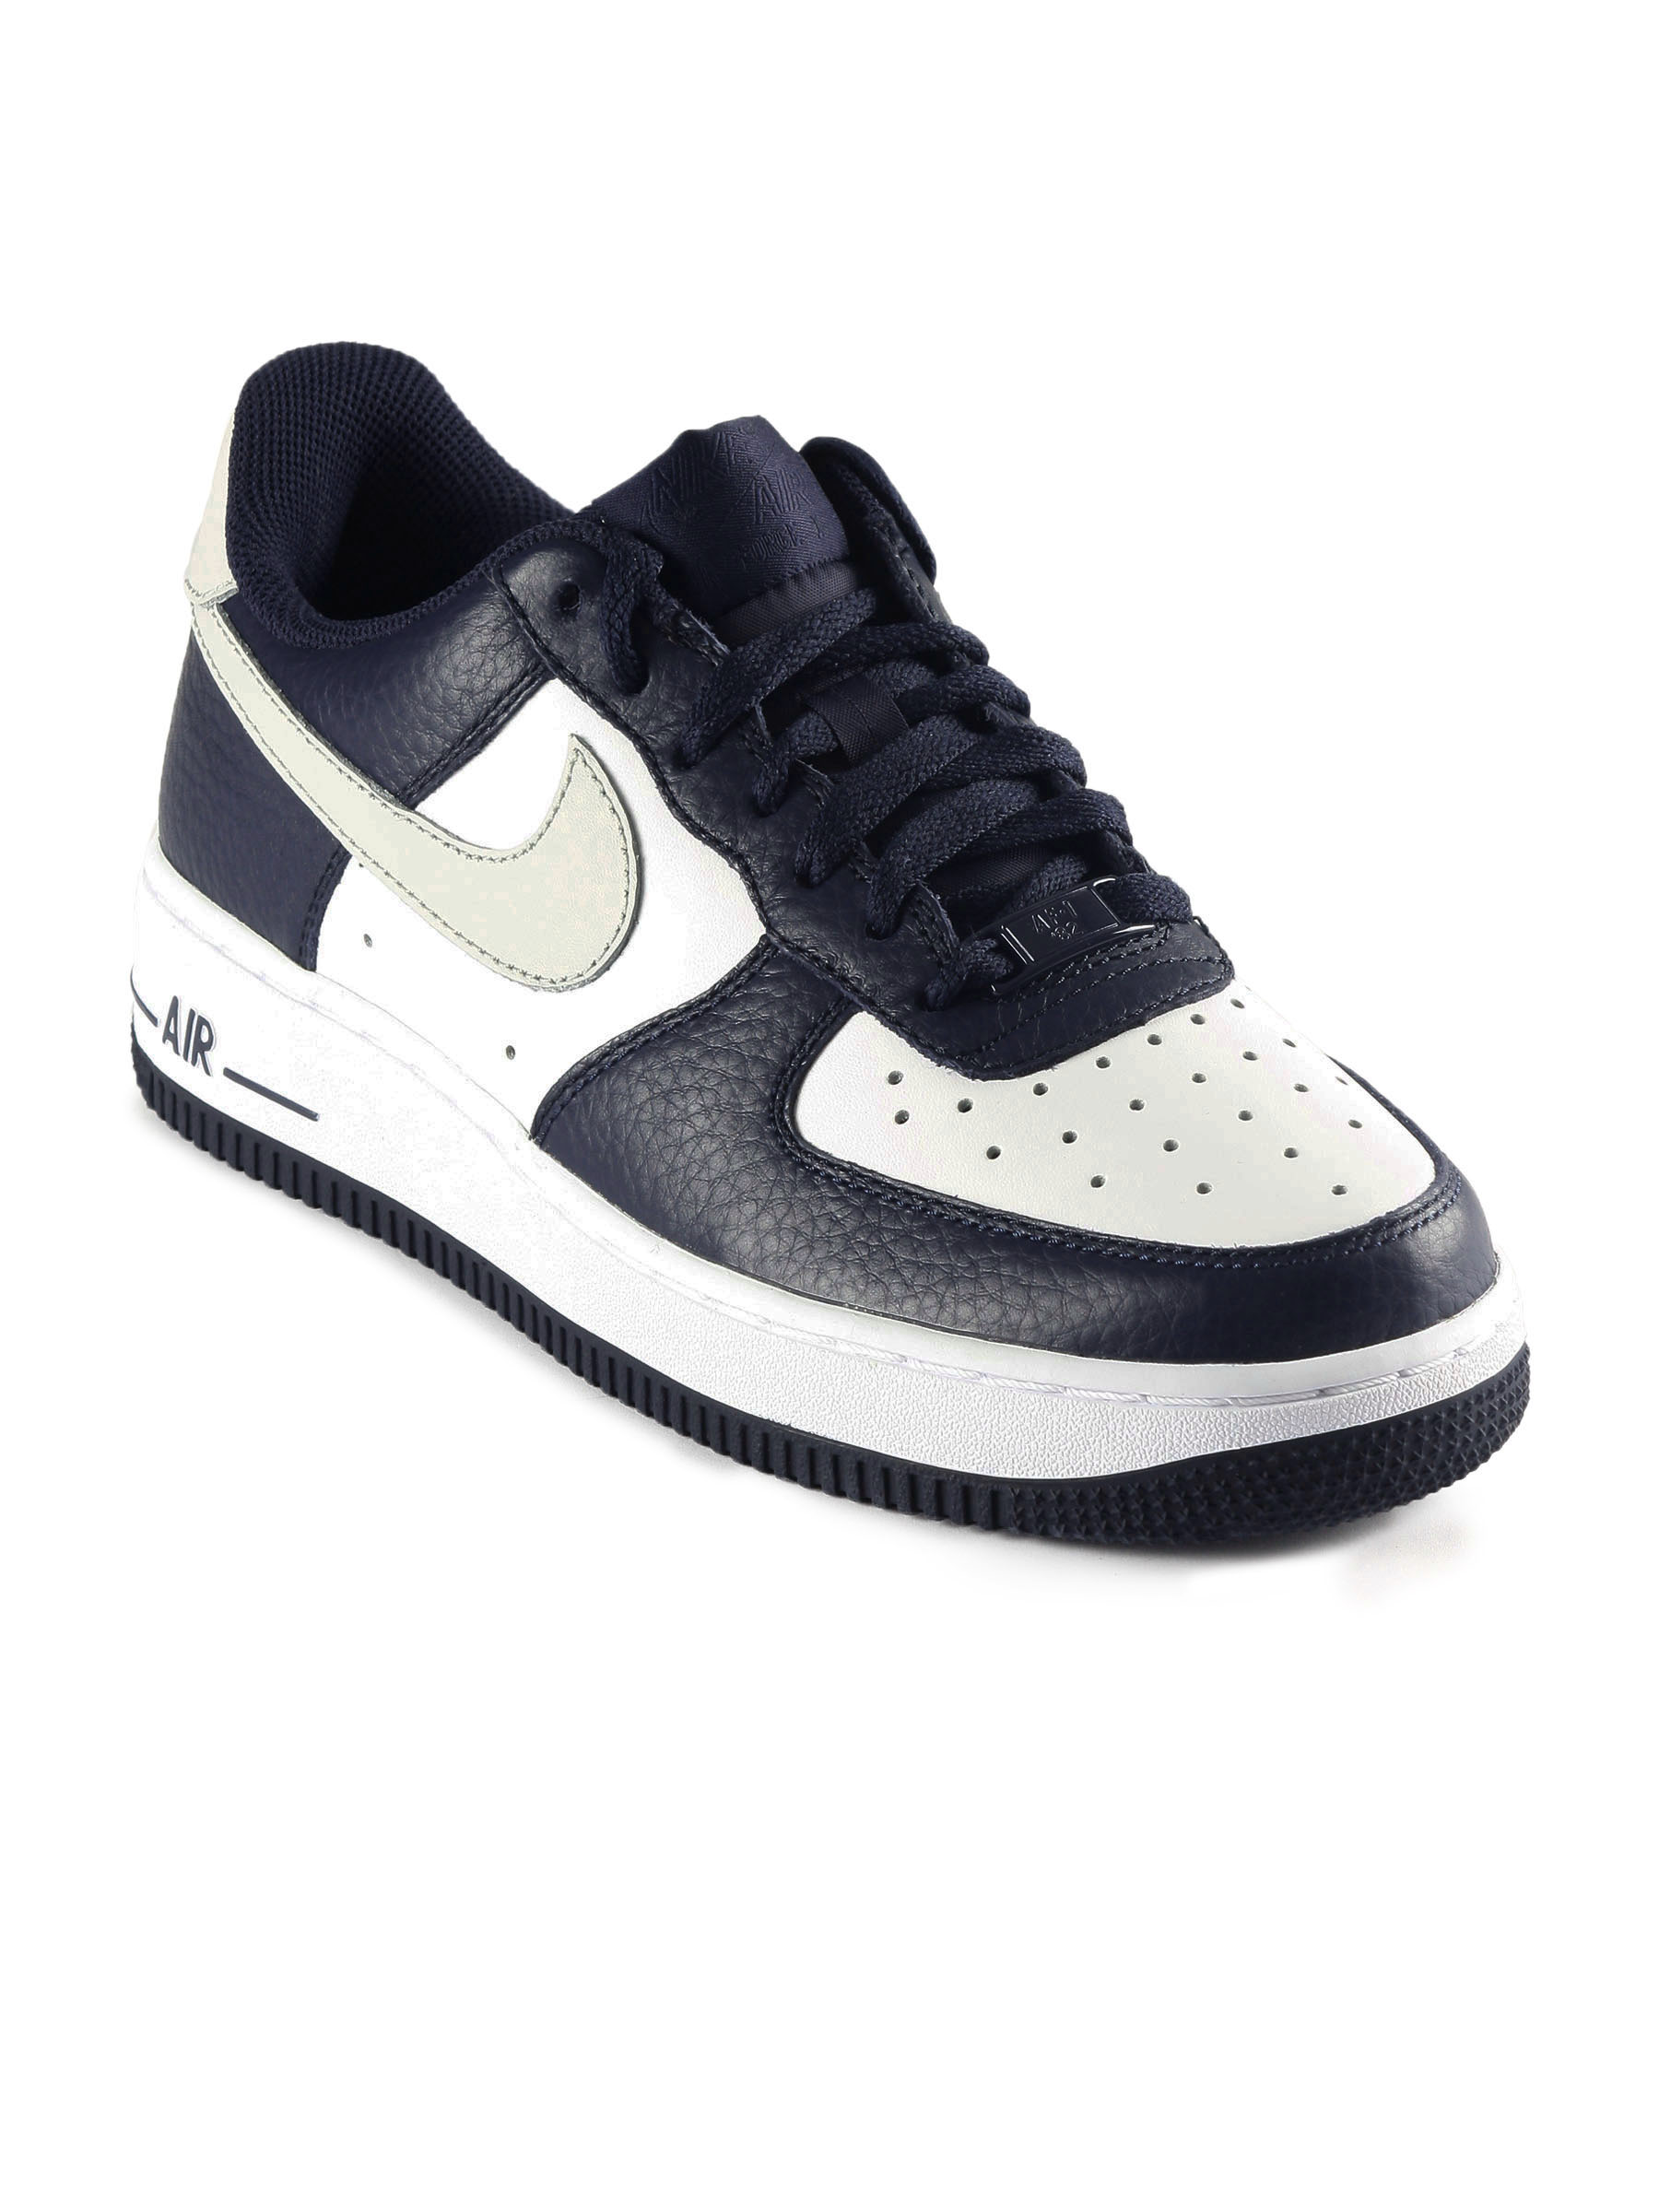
Nike Men Air Force 1 Navy Blue Sports Shoe
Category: Footwear / Shoes / Sports Shoes
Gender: Men
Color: Navy Blue
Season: Fall 2011
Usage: Sports